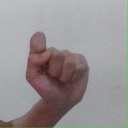
अक्षर: घ